Newport and Wickford Railroad and Steamboat Company

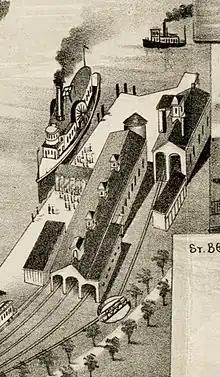
A depiction of Wickford Landing on an 1888 map

The New York, Providence and Boston Railroad (known as the Stonington Line) was the first railroad to be built in southern Rhode Island, completed in 1837. The company planned to route their line directly through the coastal village of Wickford, but surveyors were chased out of town by local farmers armed with guns. As a result, the Stonington Line avoided Wickford, passing by west. By the 1860s, Wickford residents had come to regret rejecting the railroad, and therefore decided to form their own company to connect Wickford to the Stonington Line.